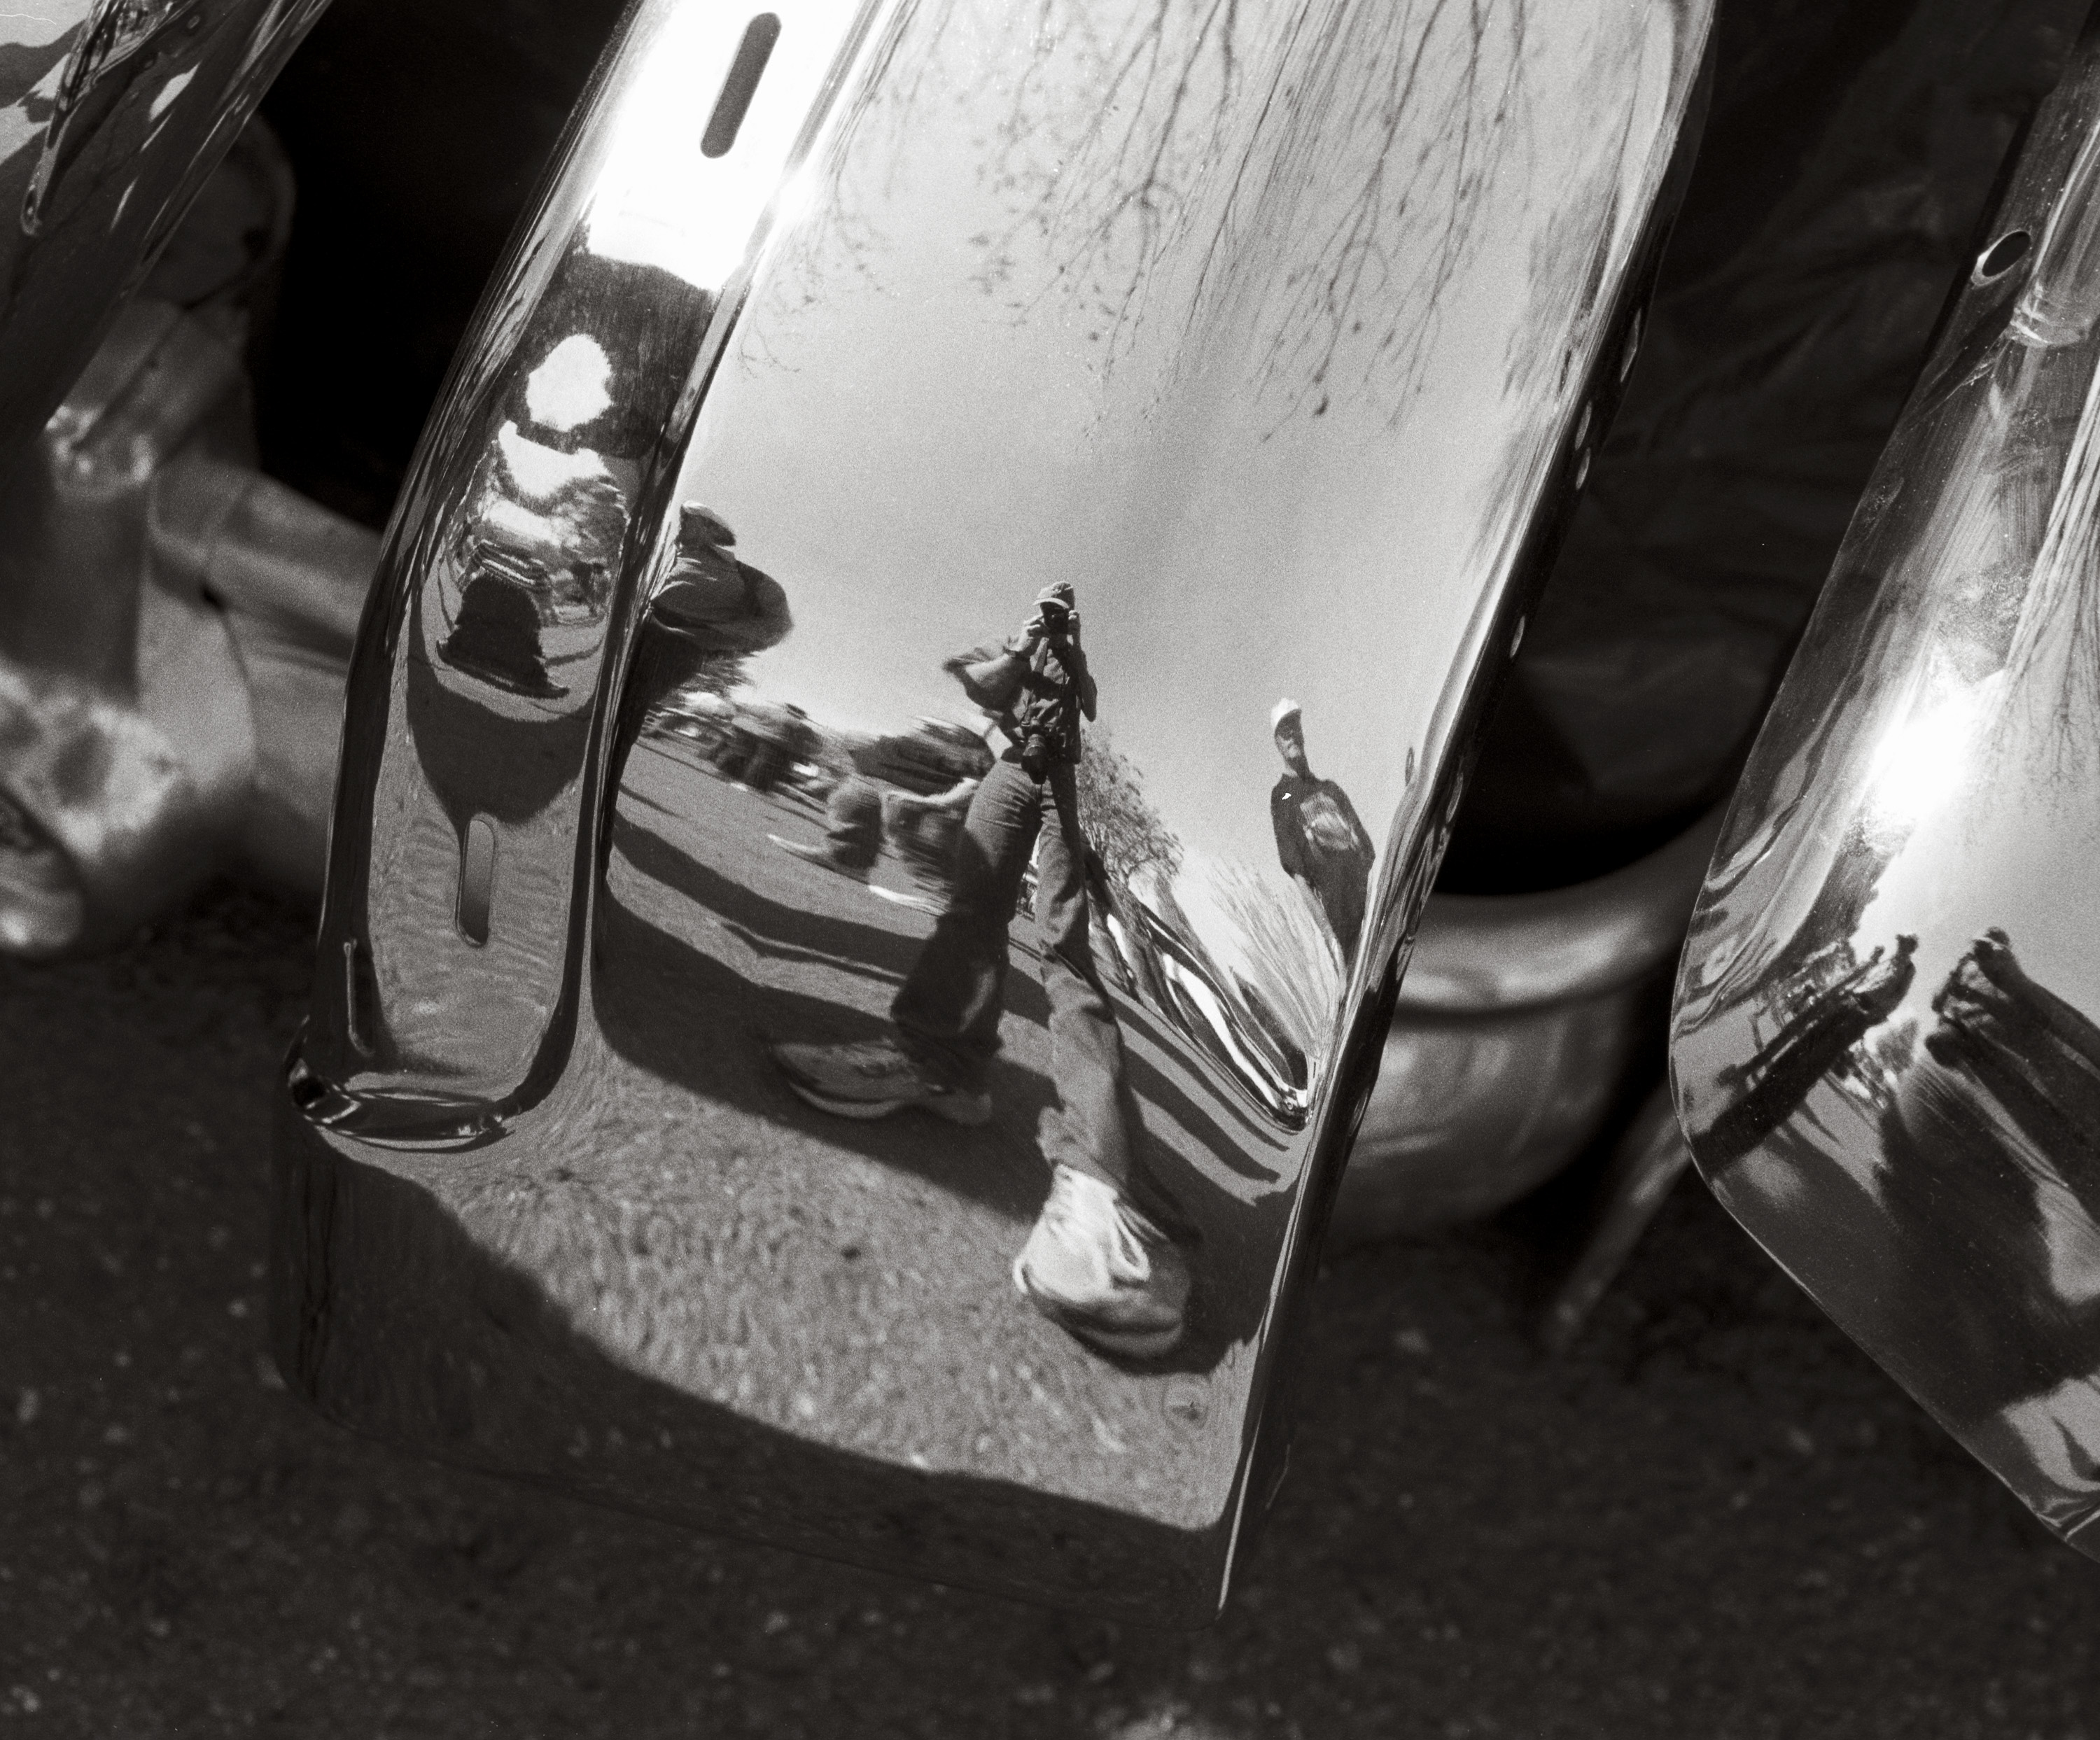
black and white, white, car, wheel, glass, vehicle, black, monochrome, tire, bumper, monochrome photography, automotive exterior, automotive tire